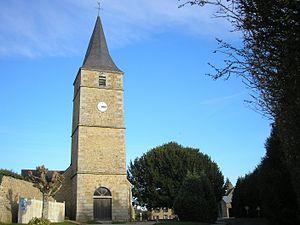
Saint-Sauveur-de-Carrouges (Normandie, France). L'église Saint-Sauveur.
Saint-Sauveur-de-Carrouges est une commune française, située dans le département de l'Orne en région Normandie, peuplée de 247 habitants. Elle fait partie de la communauté de communes du Pays fertois et du Bocage carrougien.